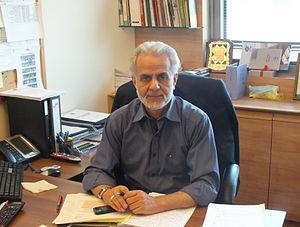
Cette liste présente les 120 membres de la 19ᵉ législature de la Knesset d'Israël au moment de leur élection le 22 janvier 2013 lors des Élections législatives israéliennes de 2013. Elle présente les élus par partis.